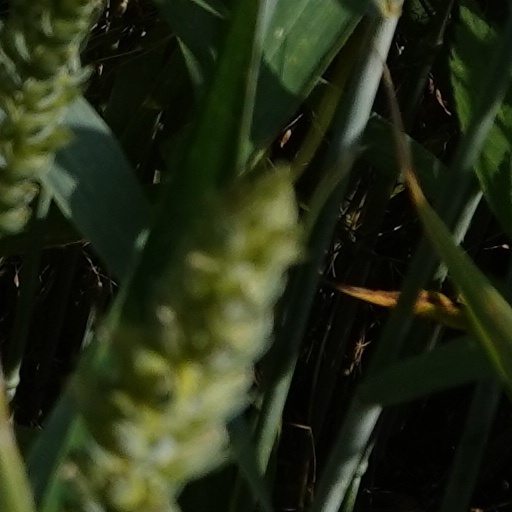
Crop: wheat